Olympic flame

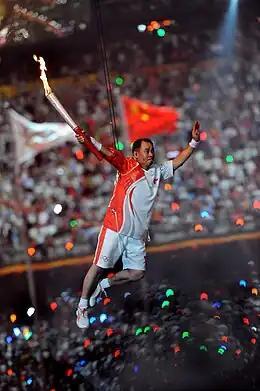
An Asian man in red and white athletic shirt and shorts, and wearing athletic shoes, is suspended by wires in the air while holding a lit torch. In the background, a large crowd in a stadium can be seen, as well as two blurred flags.

The first well-known athlete to light the cauldron in the stadium was the ninefold Olympic Champion Paavo Nurmi, who excited the home crowd in Helsinki in 1952. In 1968, Enriqueta Basilio became the first woman to light the Olympic Cauldron at the Olympic Games in Mexico City.